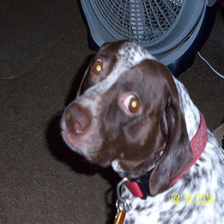
Species: dog
Breed: german shorthaired